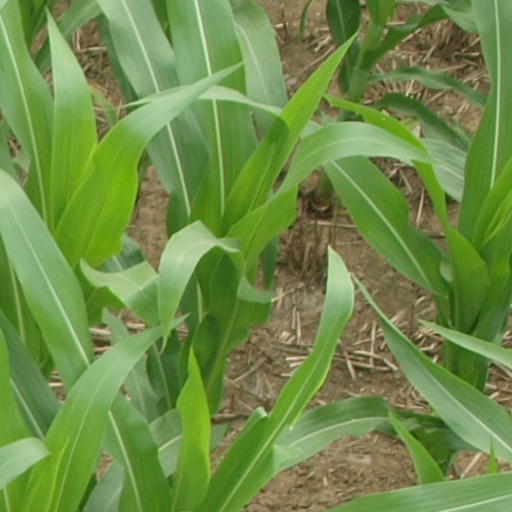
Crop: maize; corn